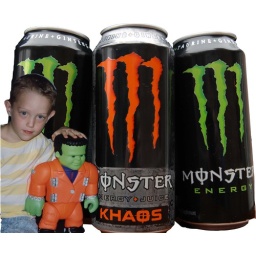
monsters in orange & green